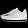
Label: Sneaker